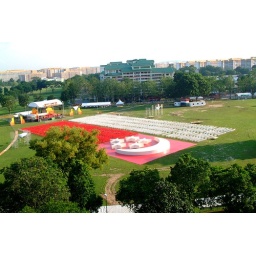
Singapore flag form by red and white chairs